Vinaixa

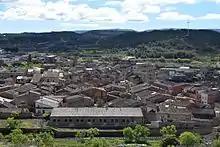
Vinaixa sight

Vinaixa is a municipality located in the south-eastern sector of the region of Les Garrigues, in a high area, on the border with the Conca de Barberà, and in the line of historical communications of the coast with the interior. The term has an area of and extends in the shape of a rectangle. It borders Vimbodí i Poblet, Vallclara, El Vilosell, L'Albi, Les Borges Blanques, La Floresta, Els Omellons, L'Espluga Calba, Fulleda and Tarrés. The population centre is in the southern half of the term, 480.90 meters at the level of the sea.